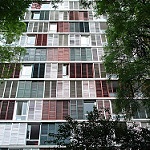
Scene: Outdoor